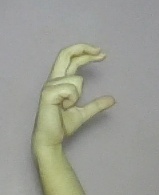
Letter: thal